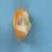
Maize quality: Good